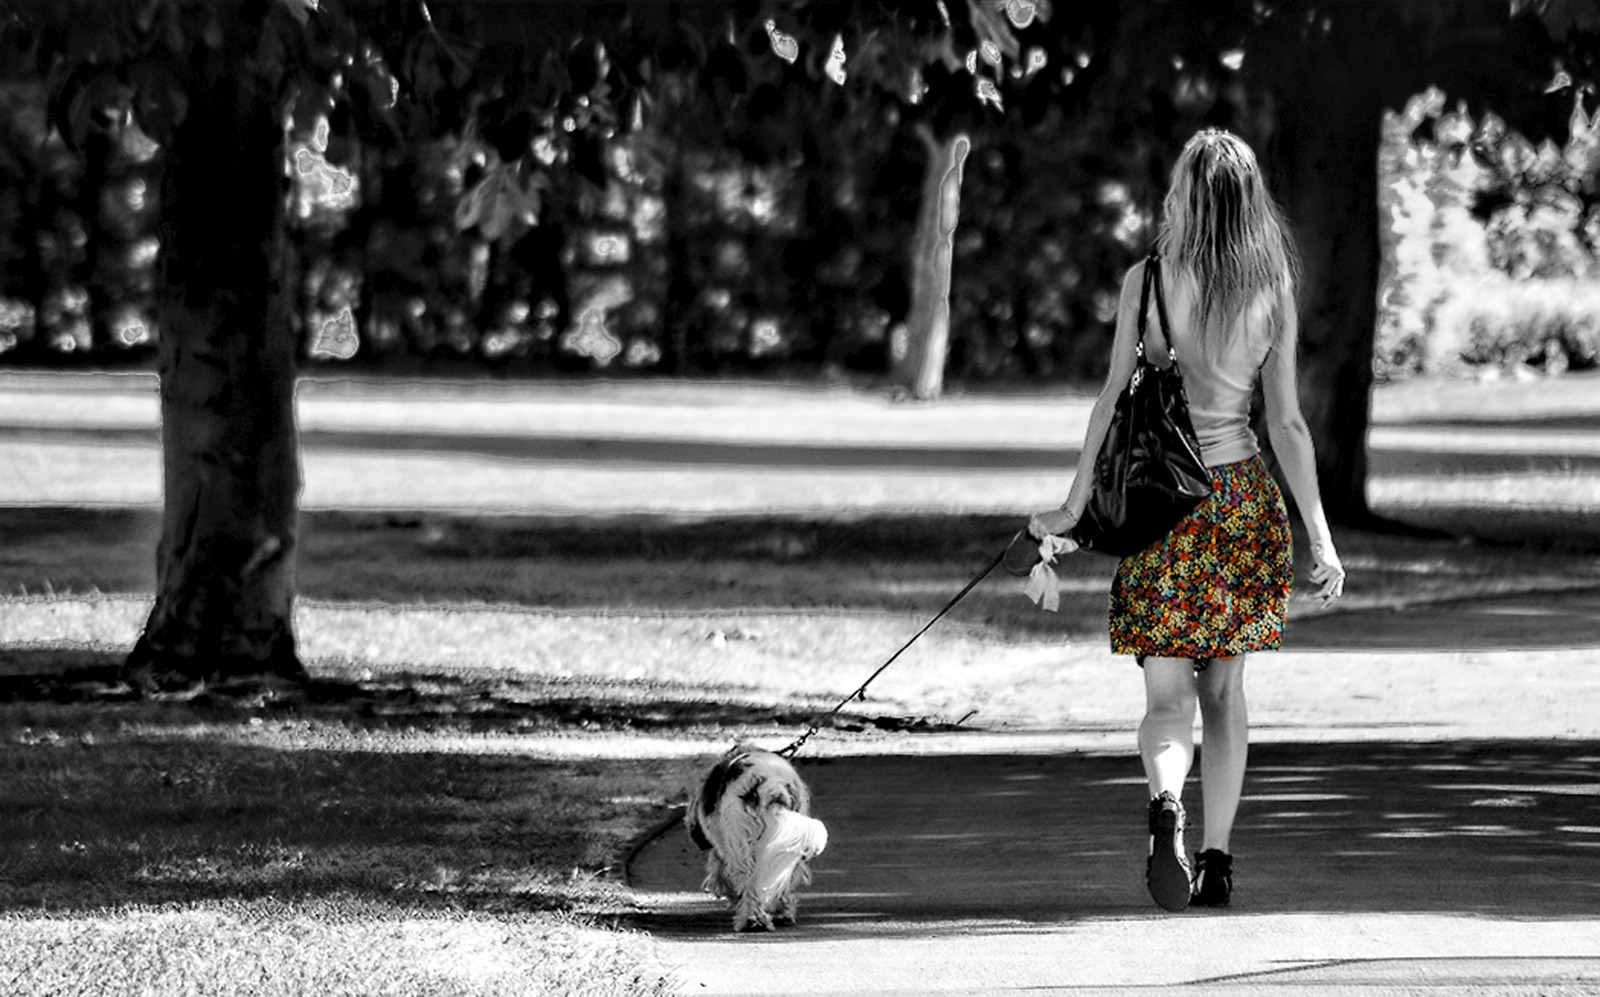
path, black and white, girl, road, white, photography, dog, walk, spring, color, sitting, park, black, monochrome, trees, photograph, beauty, monochrome photography, human positions